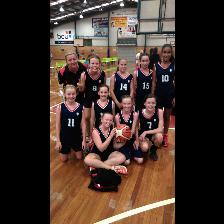
Label: Human